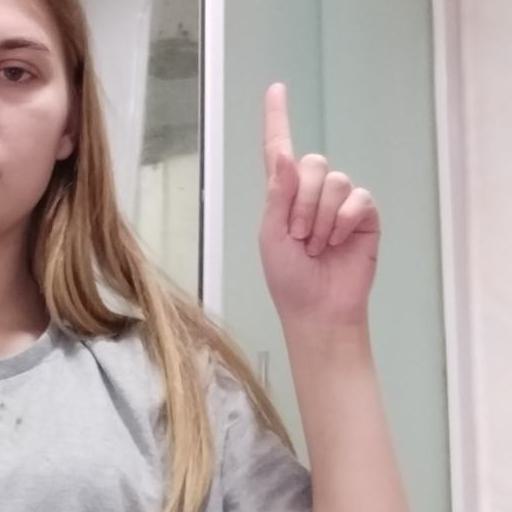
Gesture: one